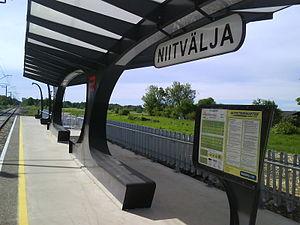
Niitvälja est un village situé dans la Commune de Keila du Comté de Harju en Estonie.